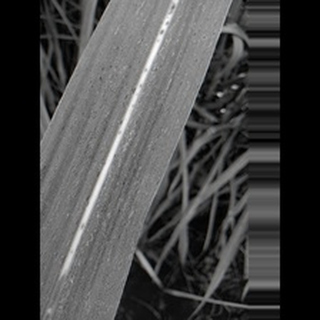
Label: sugarcane_rust